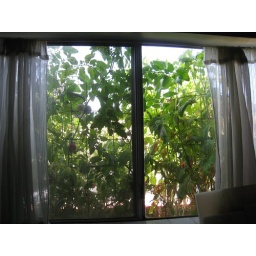
kitchen window with ripe tomatoes in view